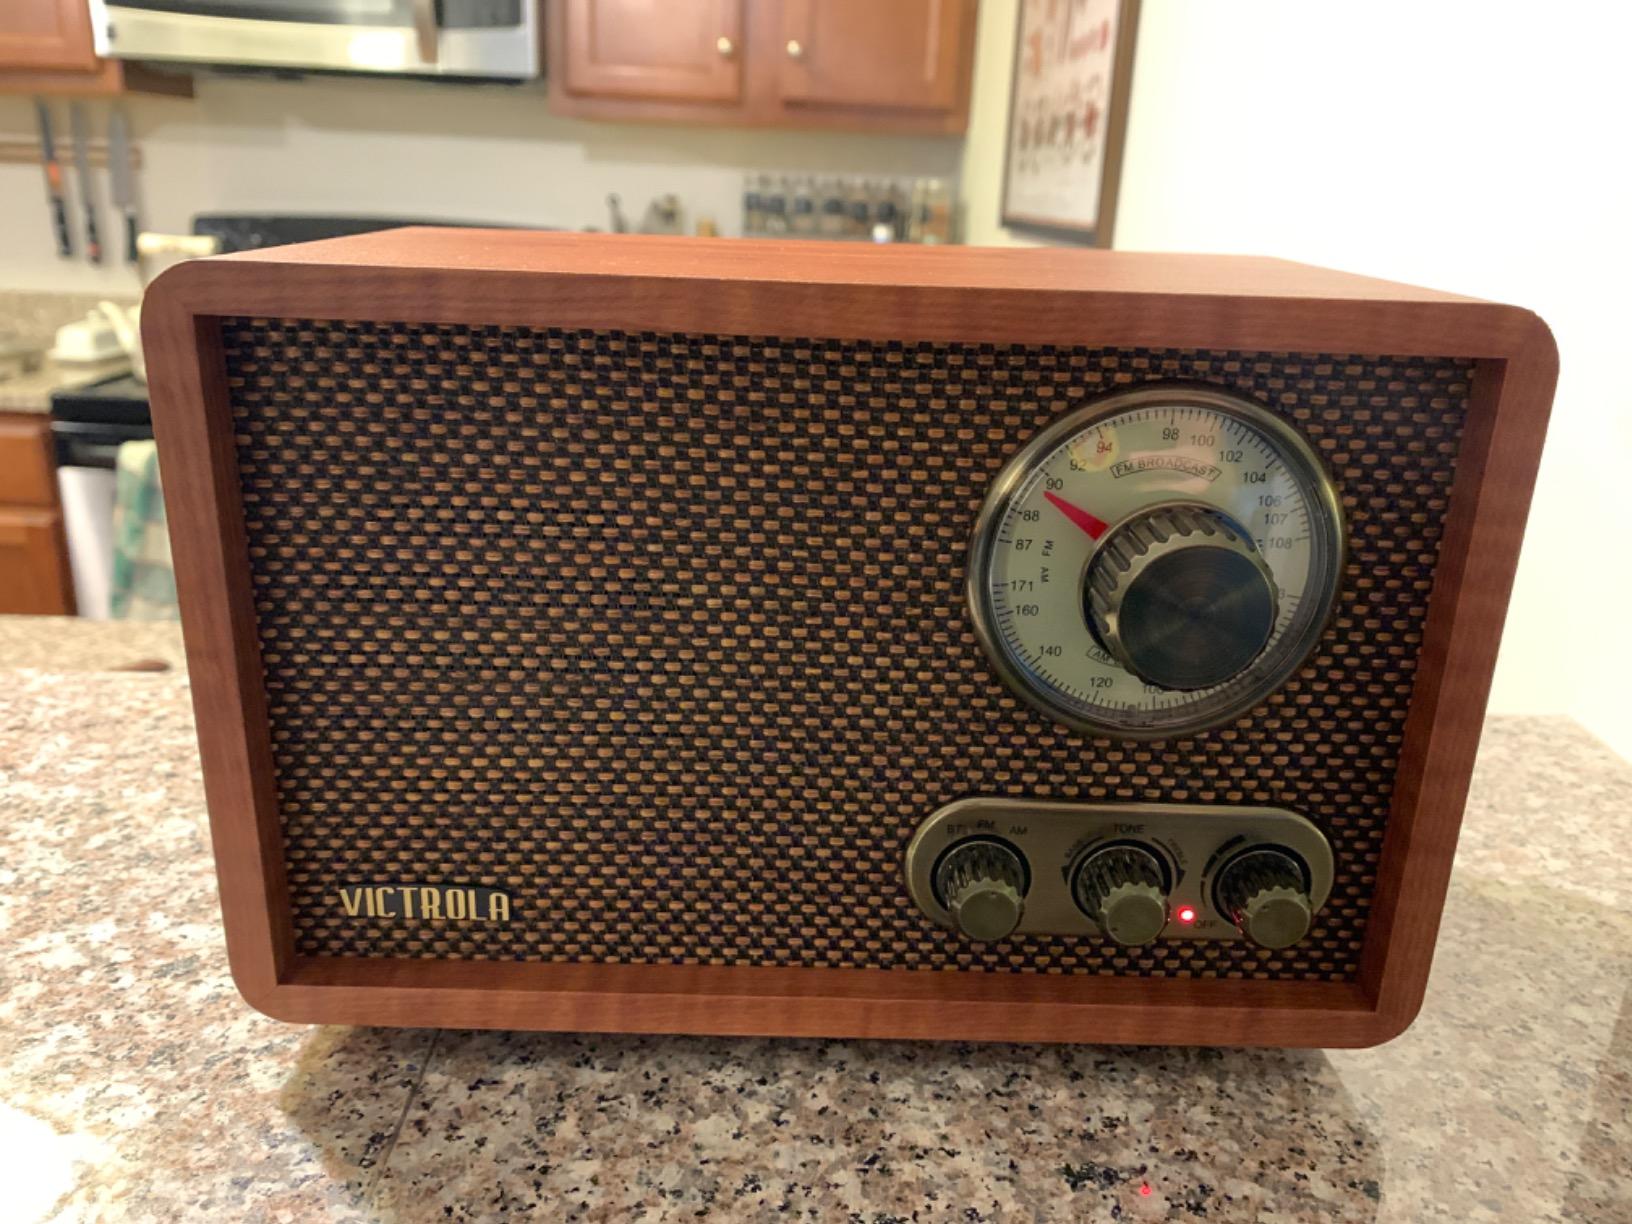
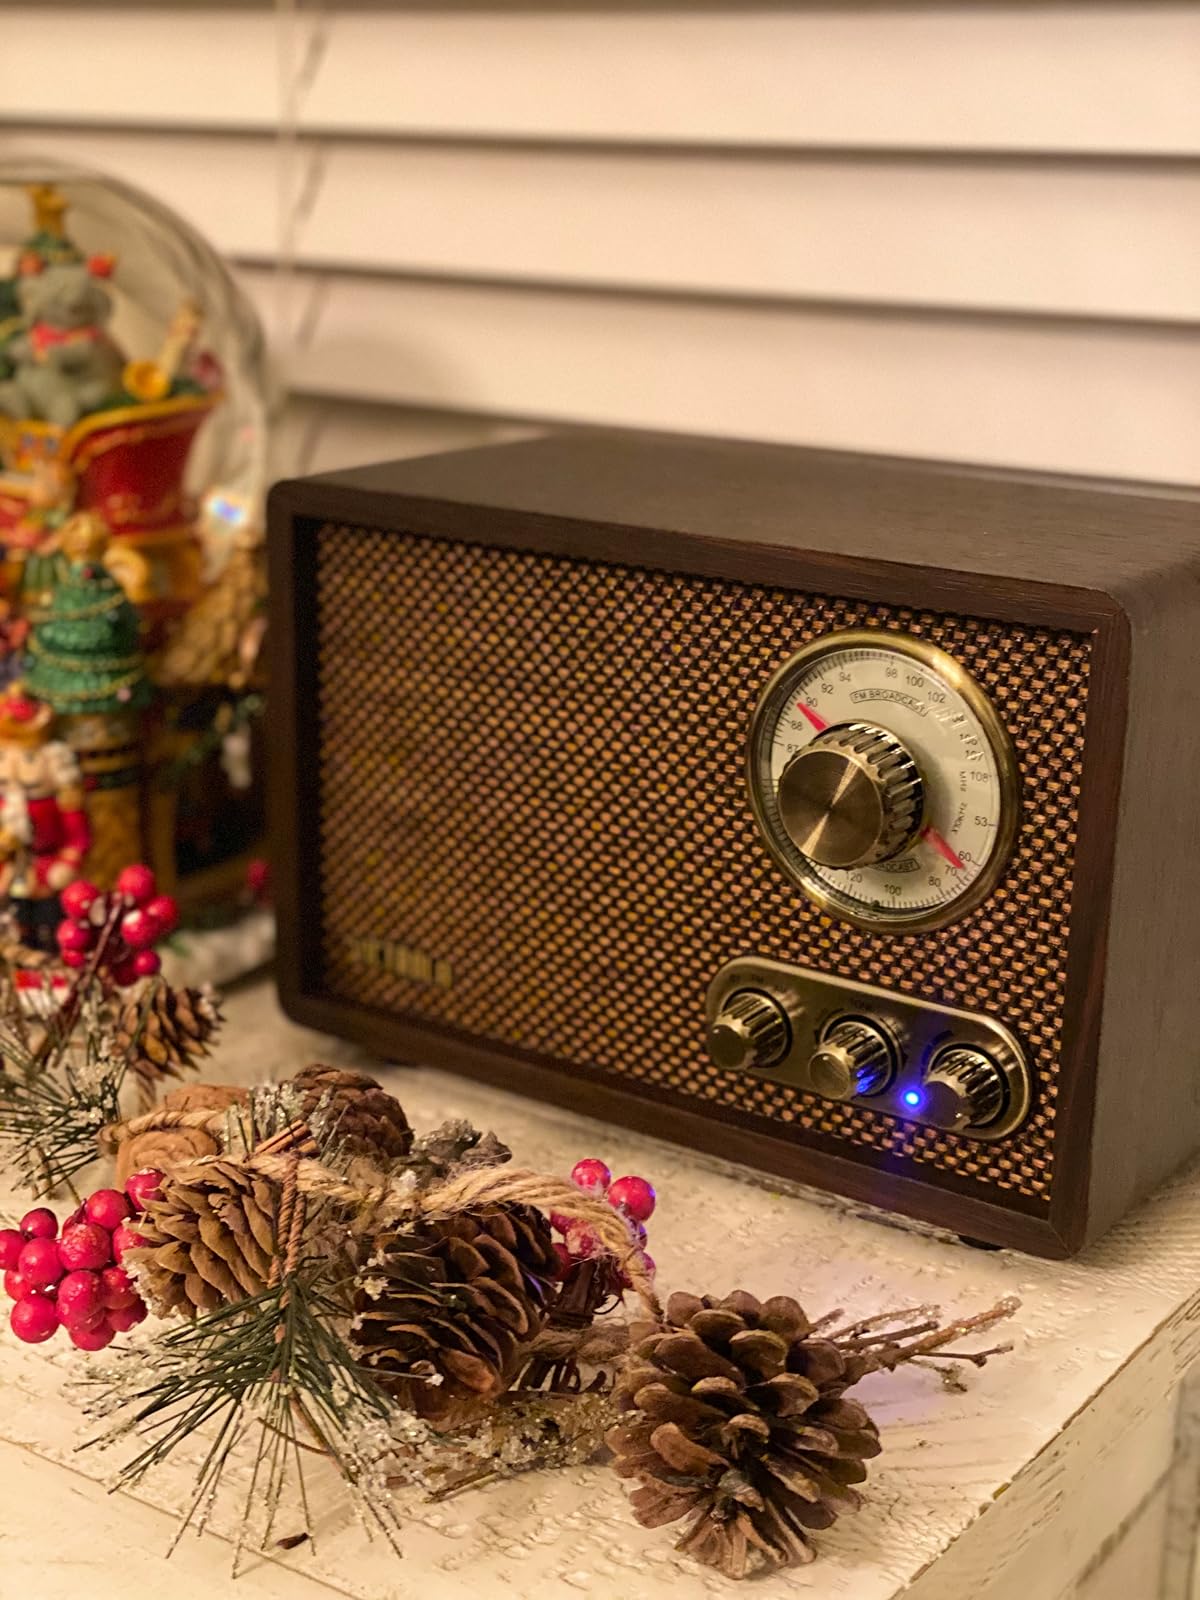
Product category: radio
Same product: yes